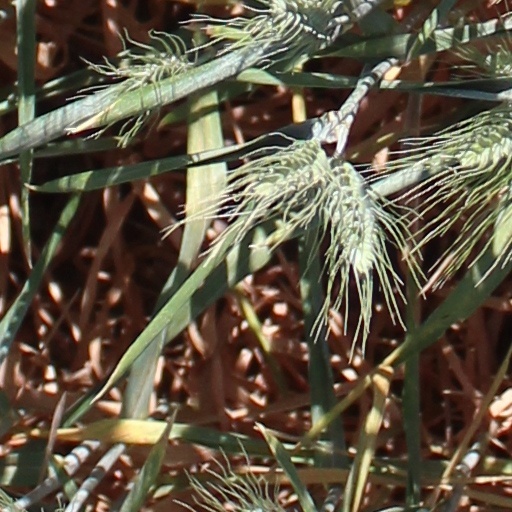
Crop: wheat